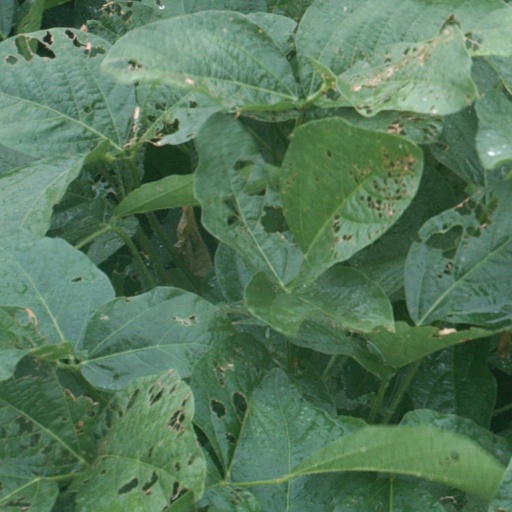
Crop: soybean